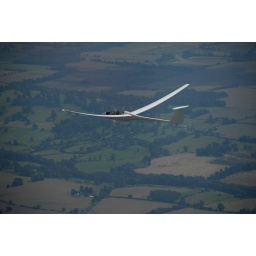
glider flying cross country in England.